Silvia Pollicini

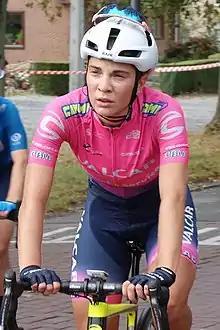
Pollicini at the 2020 La Flèche Wallonne Femmes

Silvia Pollicini (born 31 December 1998) is an Italian former professional racing cyclist, who rode professionally between 2017 and 2021 for UCI Women's Continental Team .